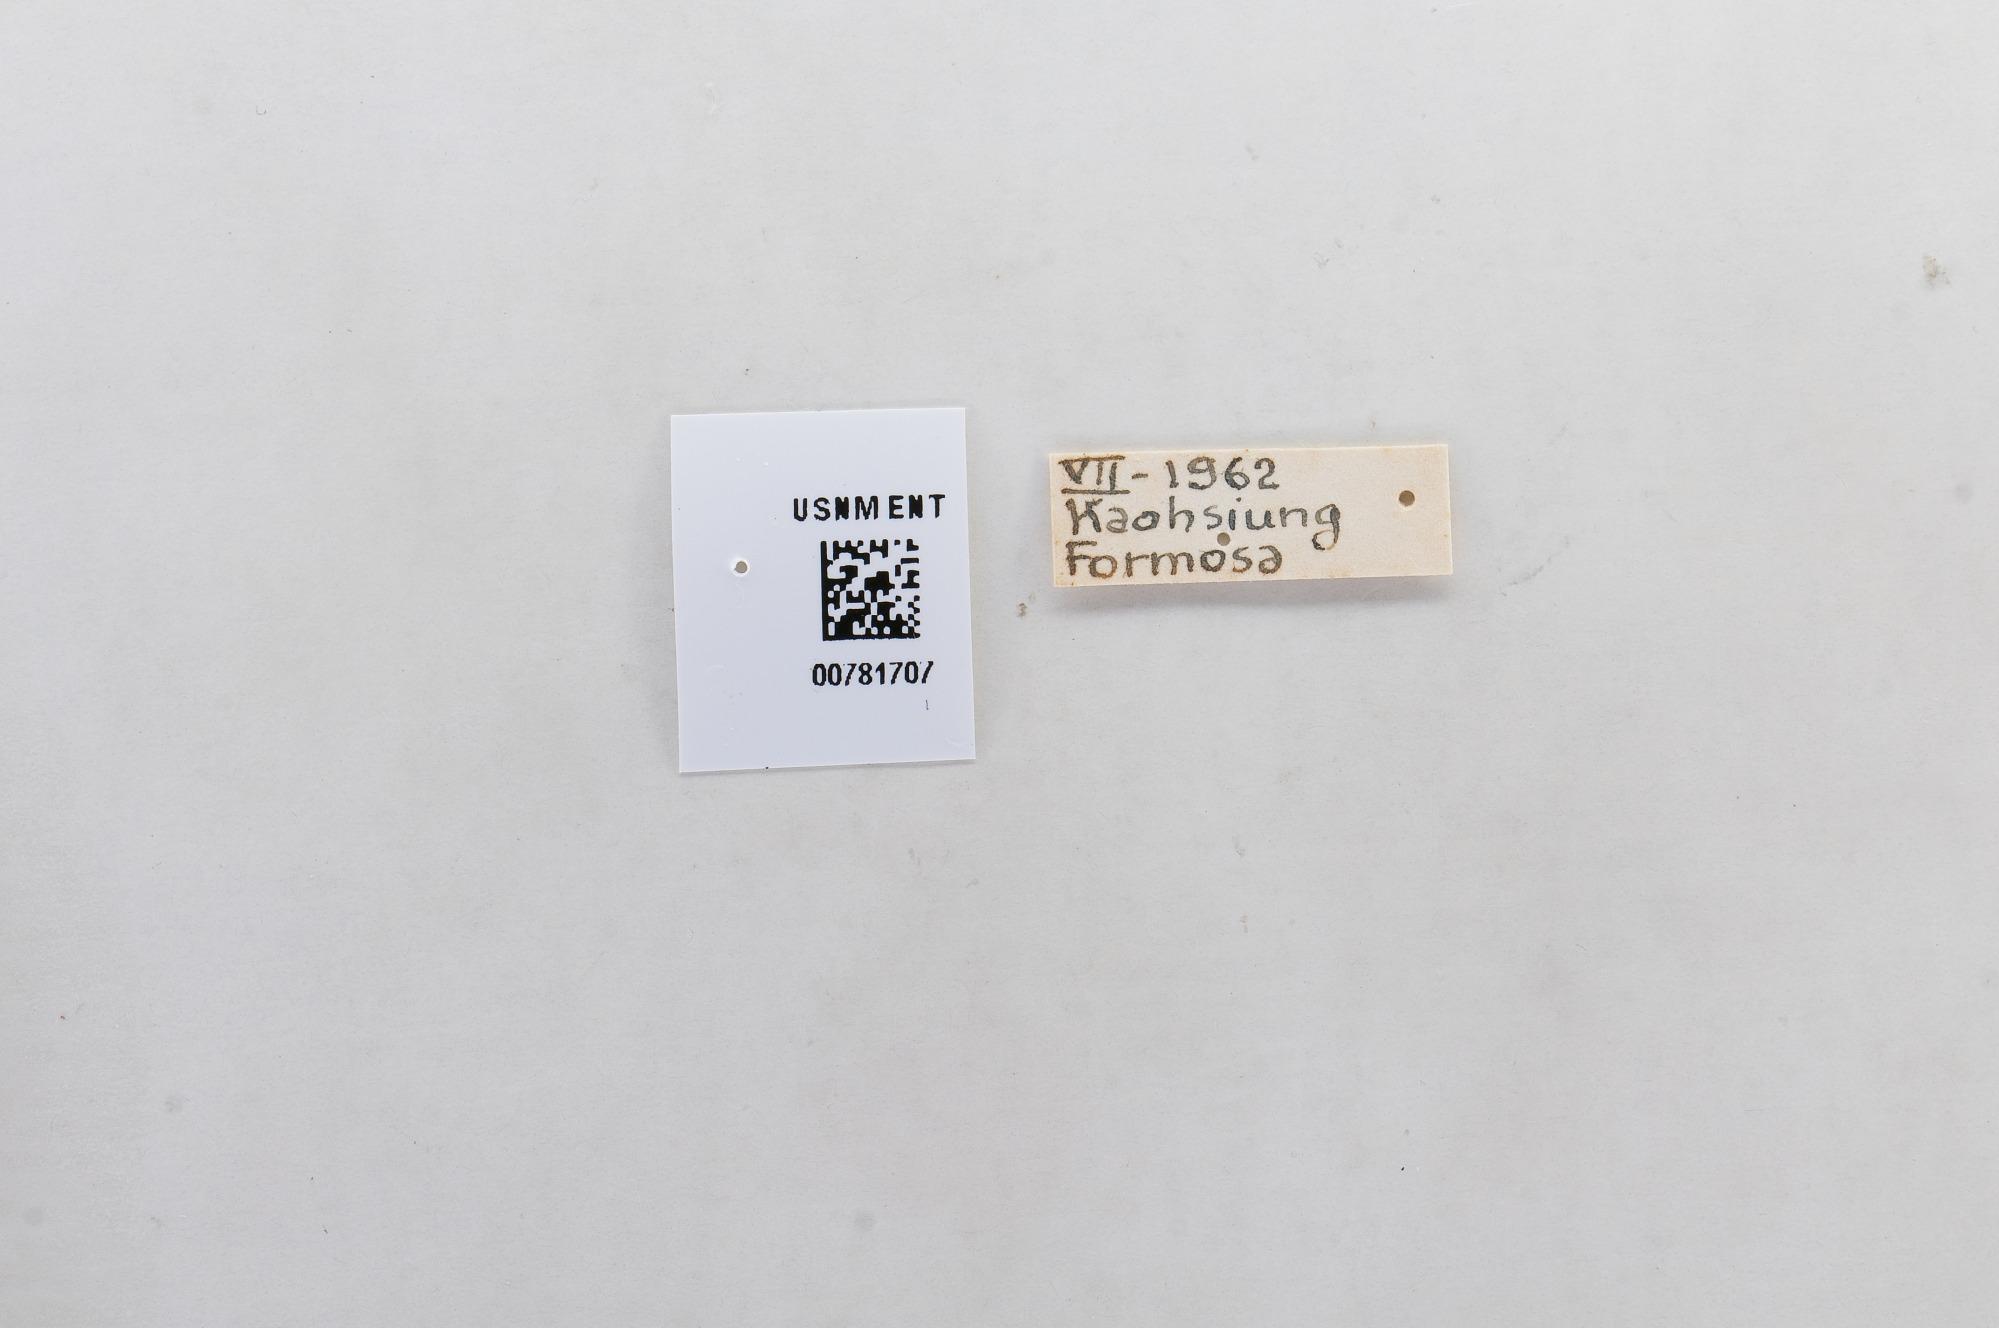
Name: Appias albina
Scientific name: Appias albina
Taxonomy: Animalia, Arthropoda, Hexapoda, Insecta, Lepidoptera, Pieridae, Pierinae